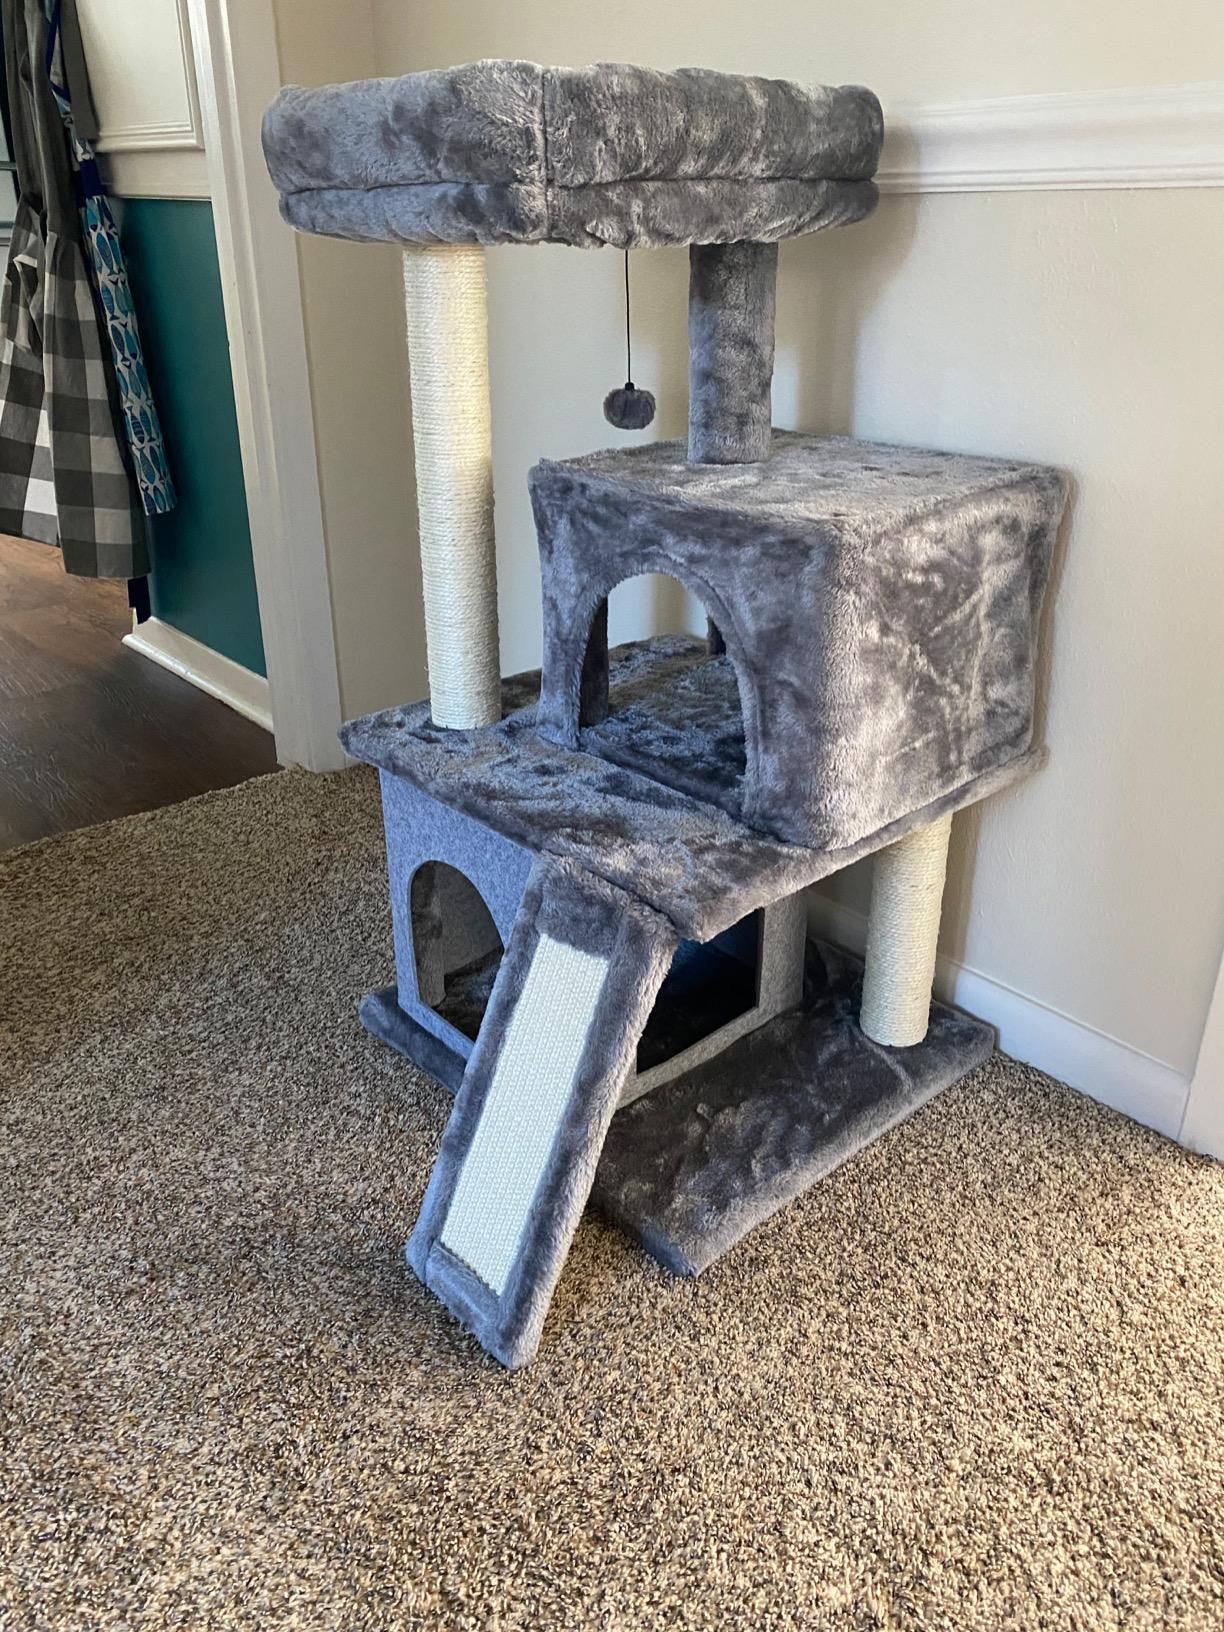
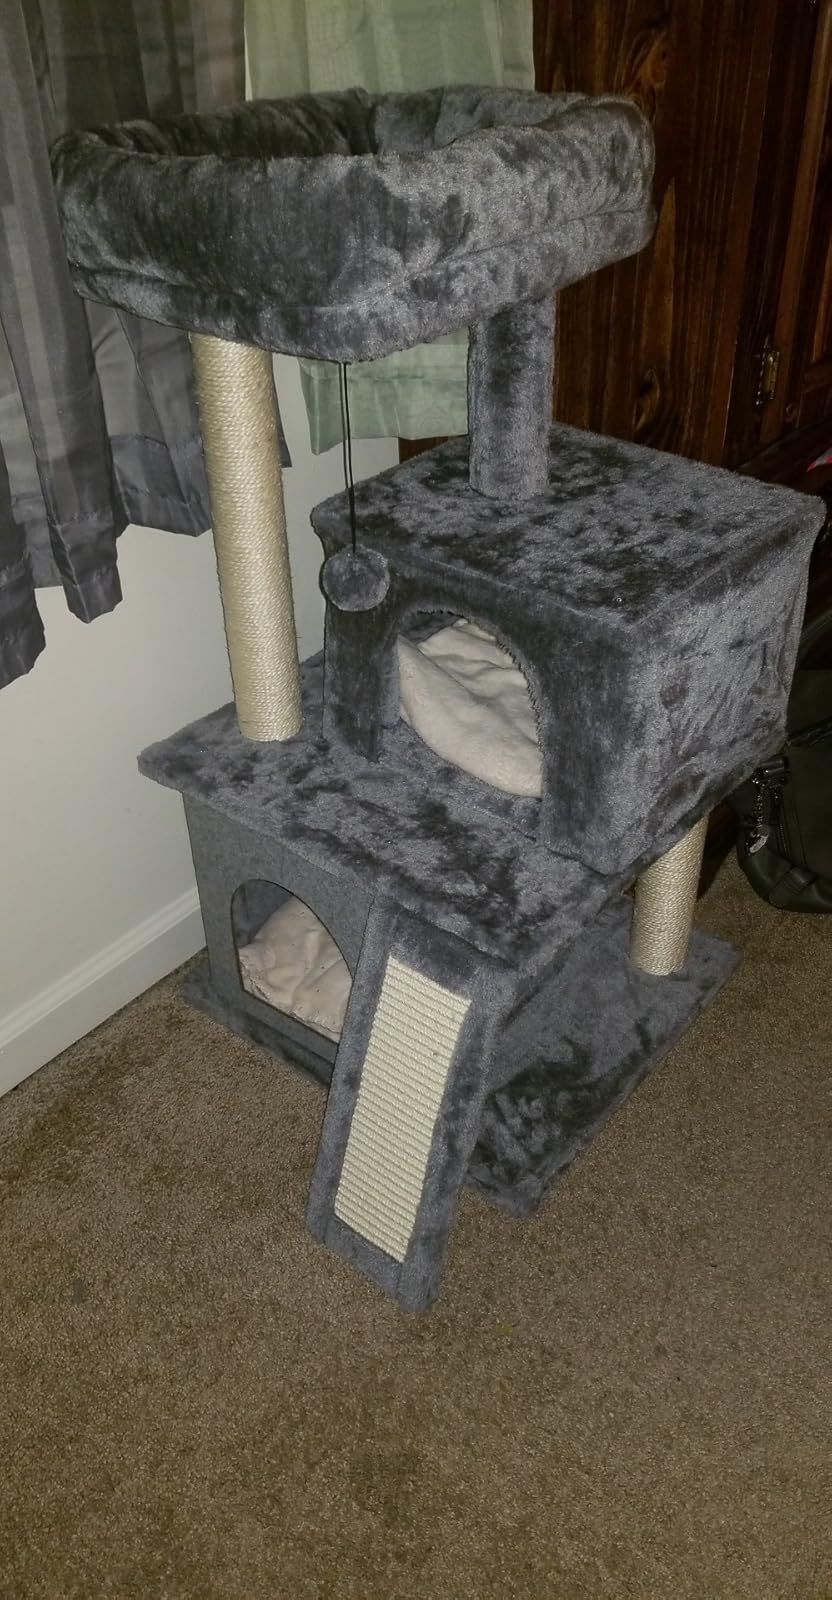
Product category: items_cat tree
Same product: yes